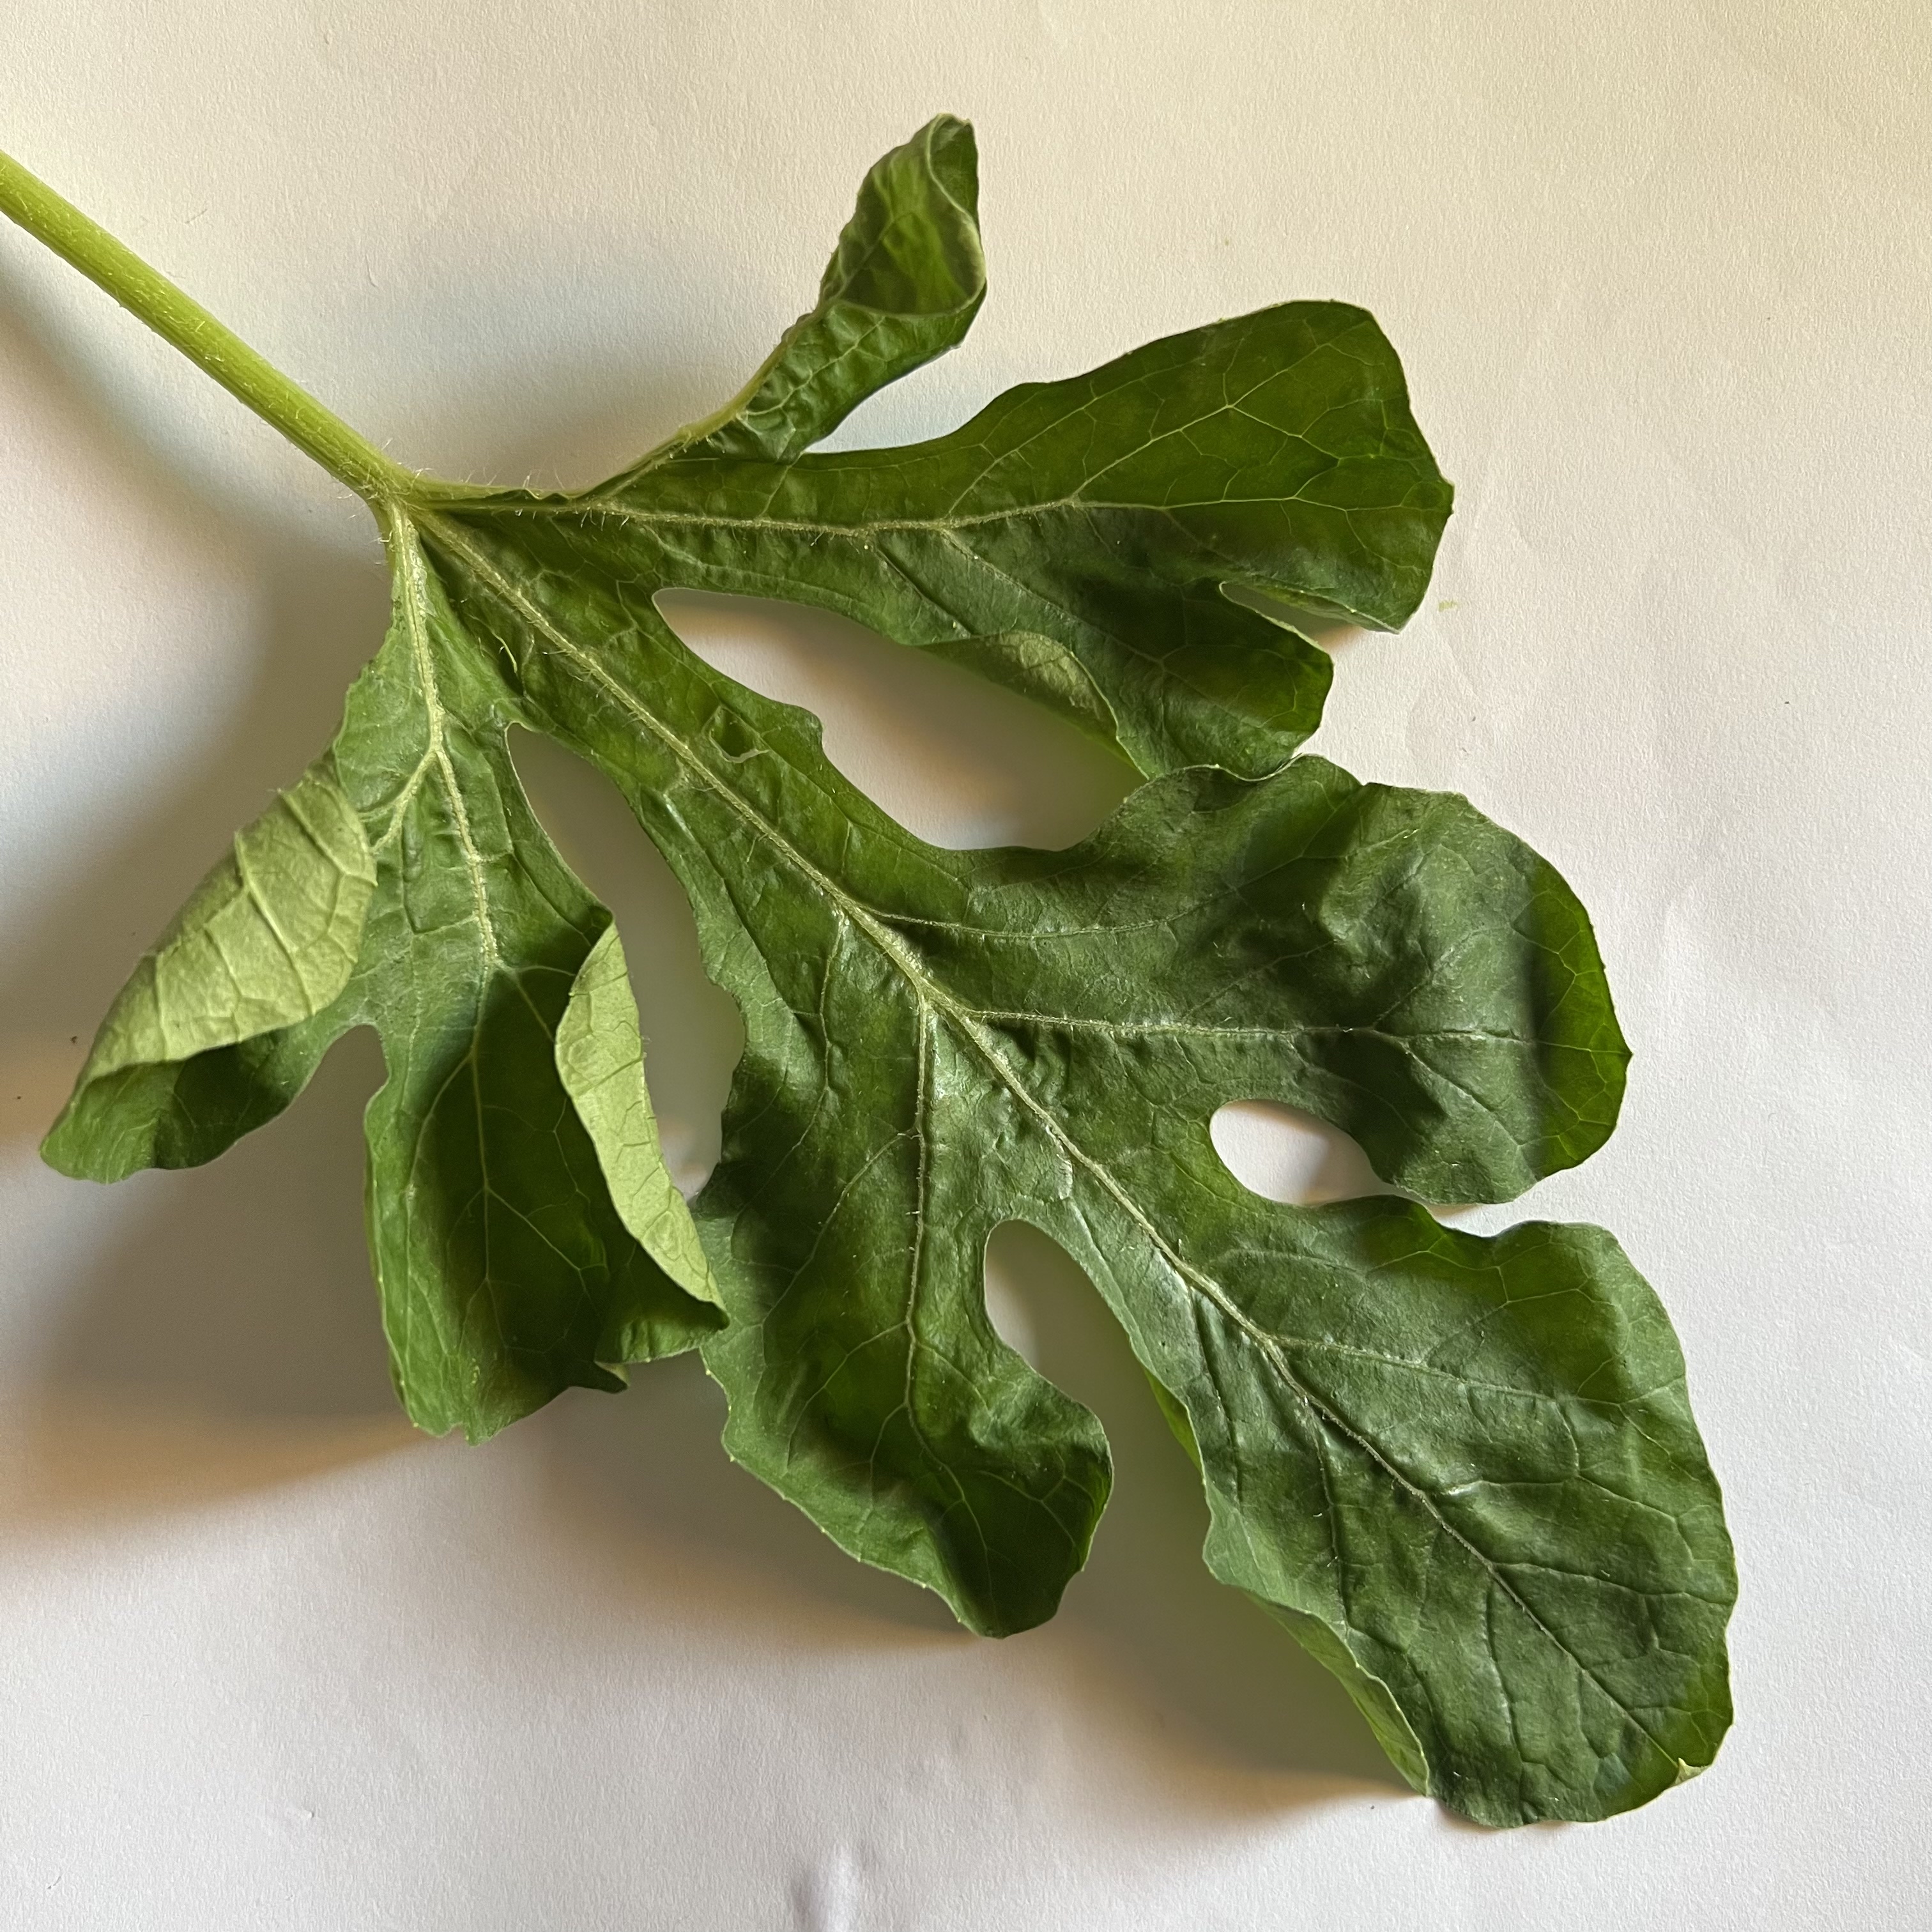
Label: Healthy